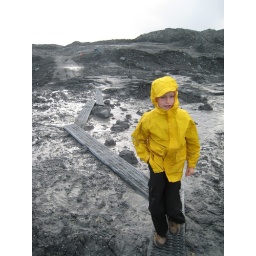
William walking over a metal bridge to get past all the mud.